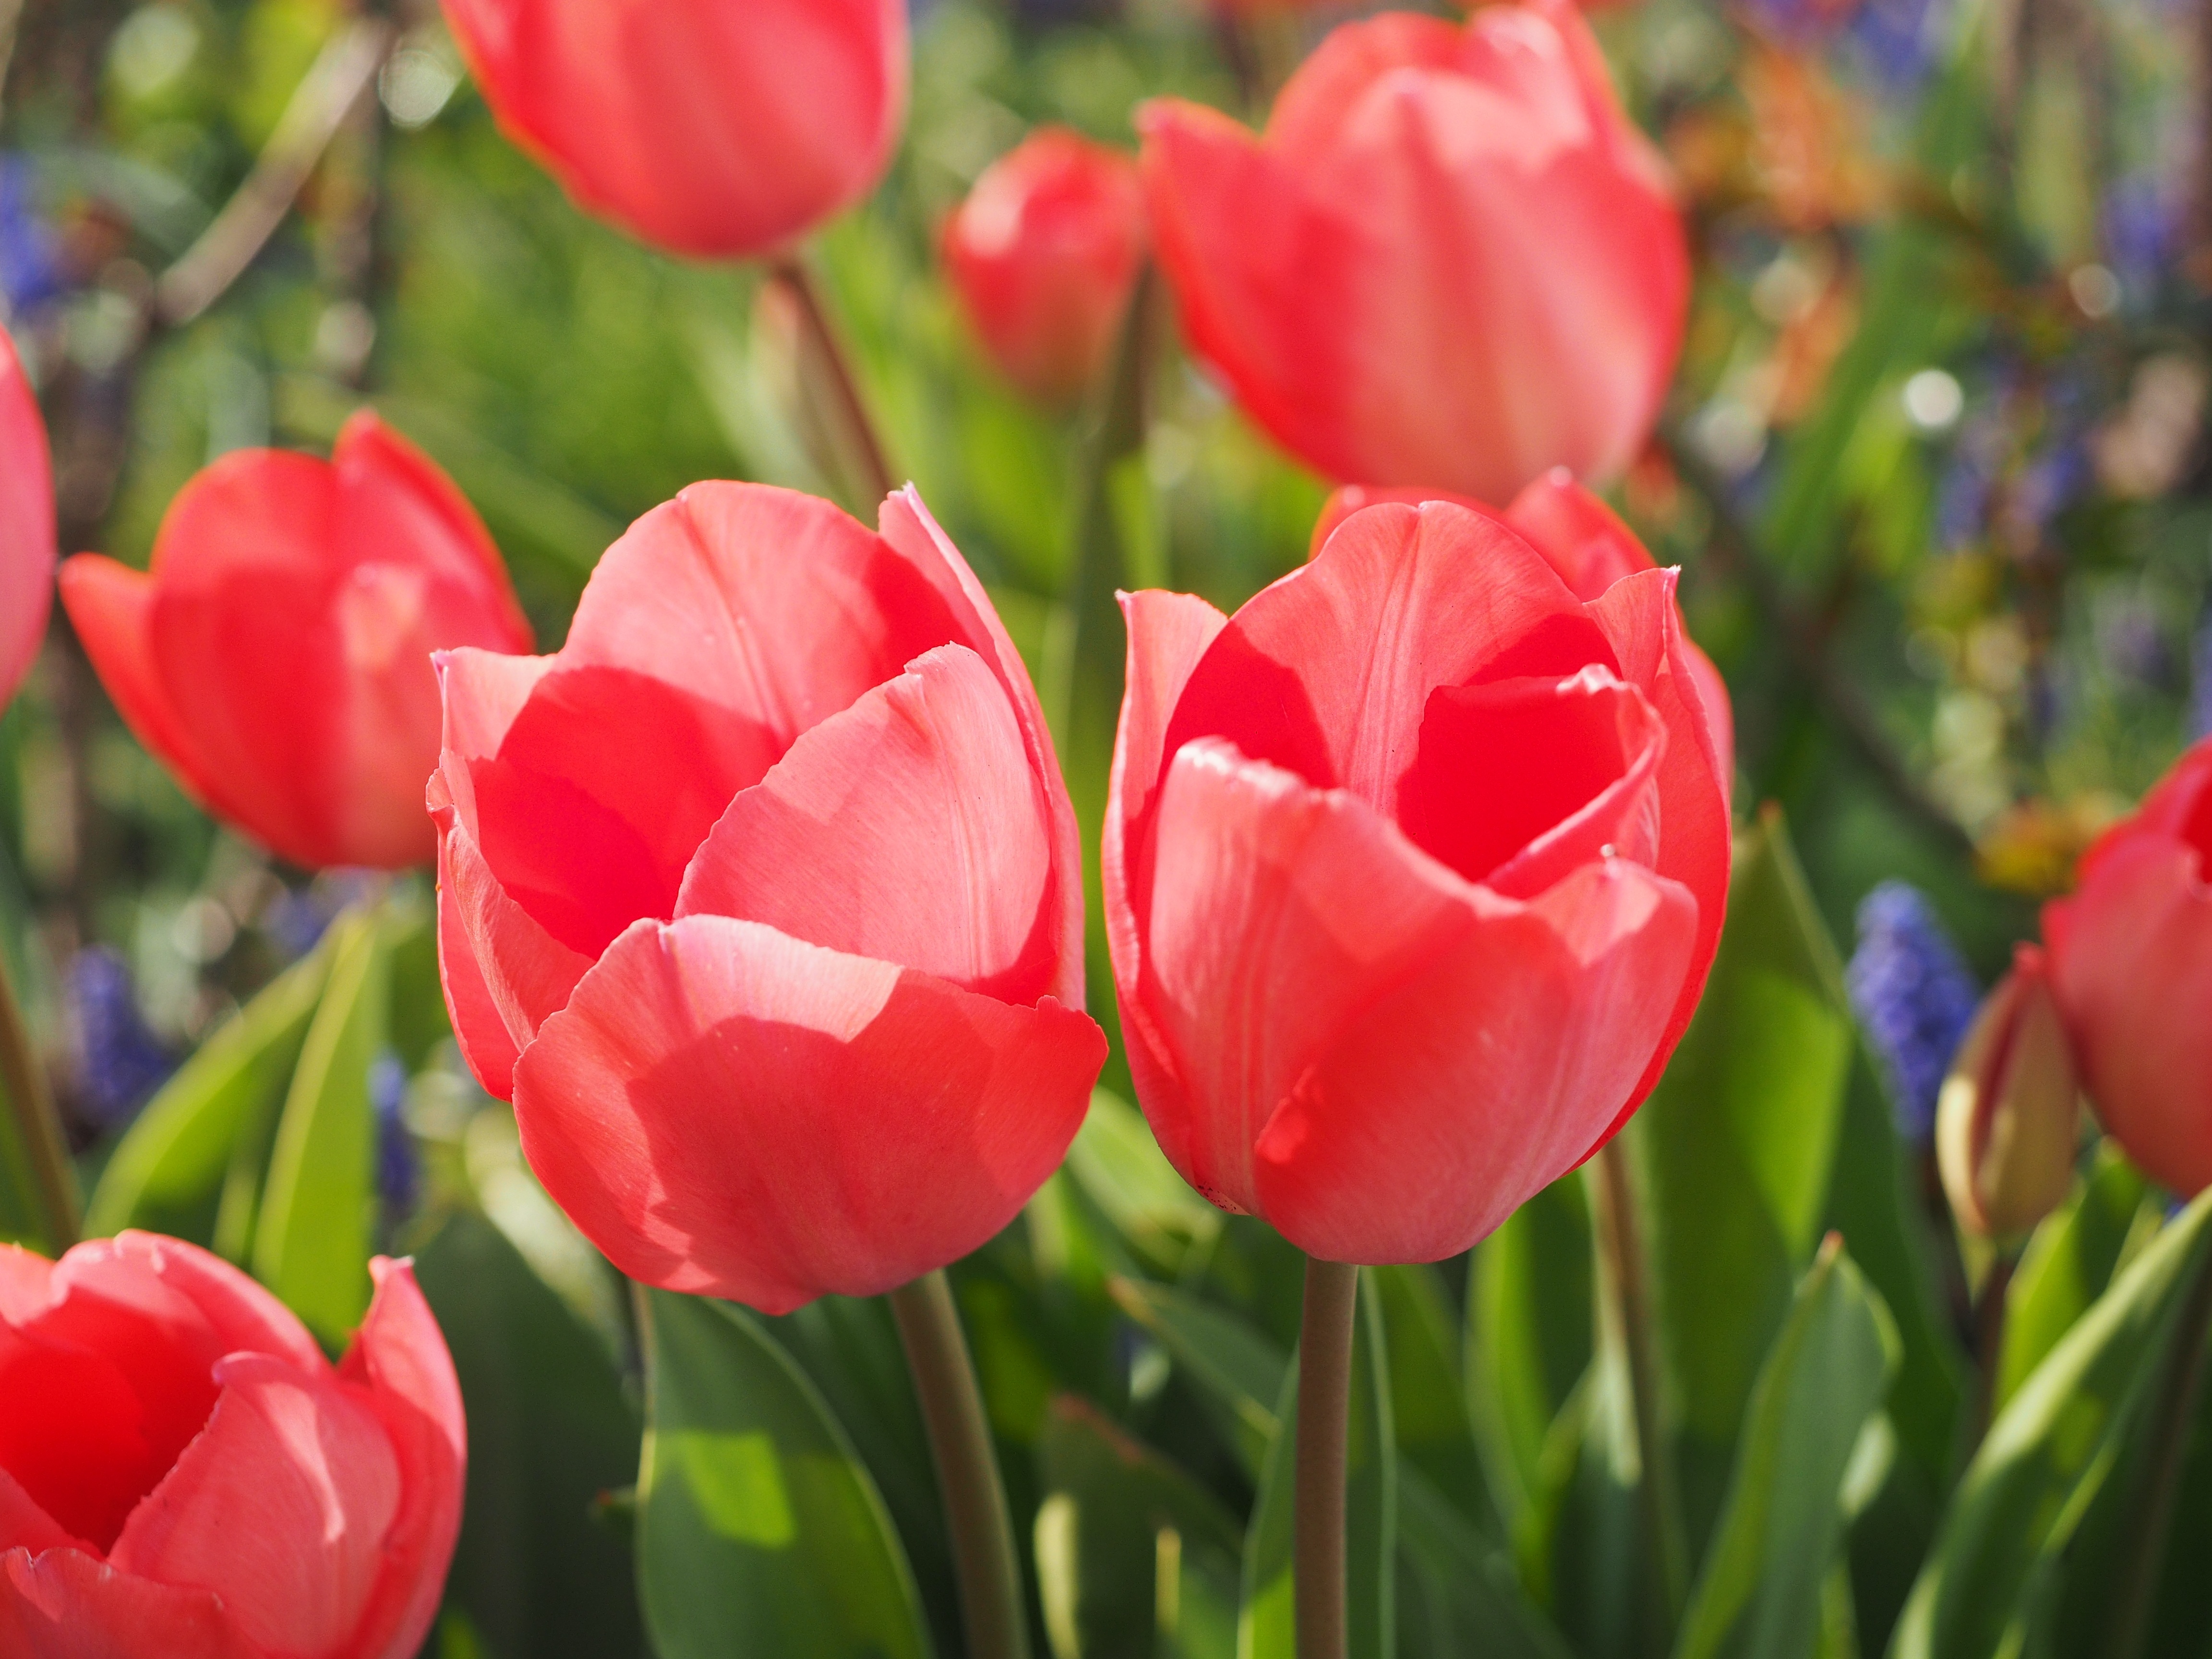
plant, flower, petal, tulip, spring, red, color, colorful, close, lily, liliaceae, ornamental plants, tulipa, flowering plant, lily family, breeding tulip, land plant